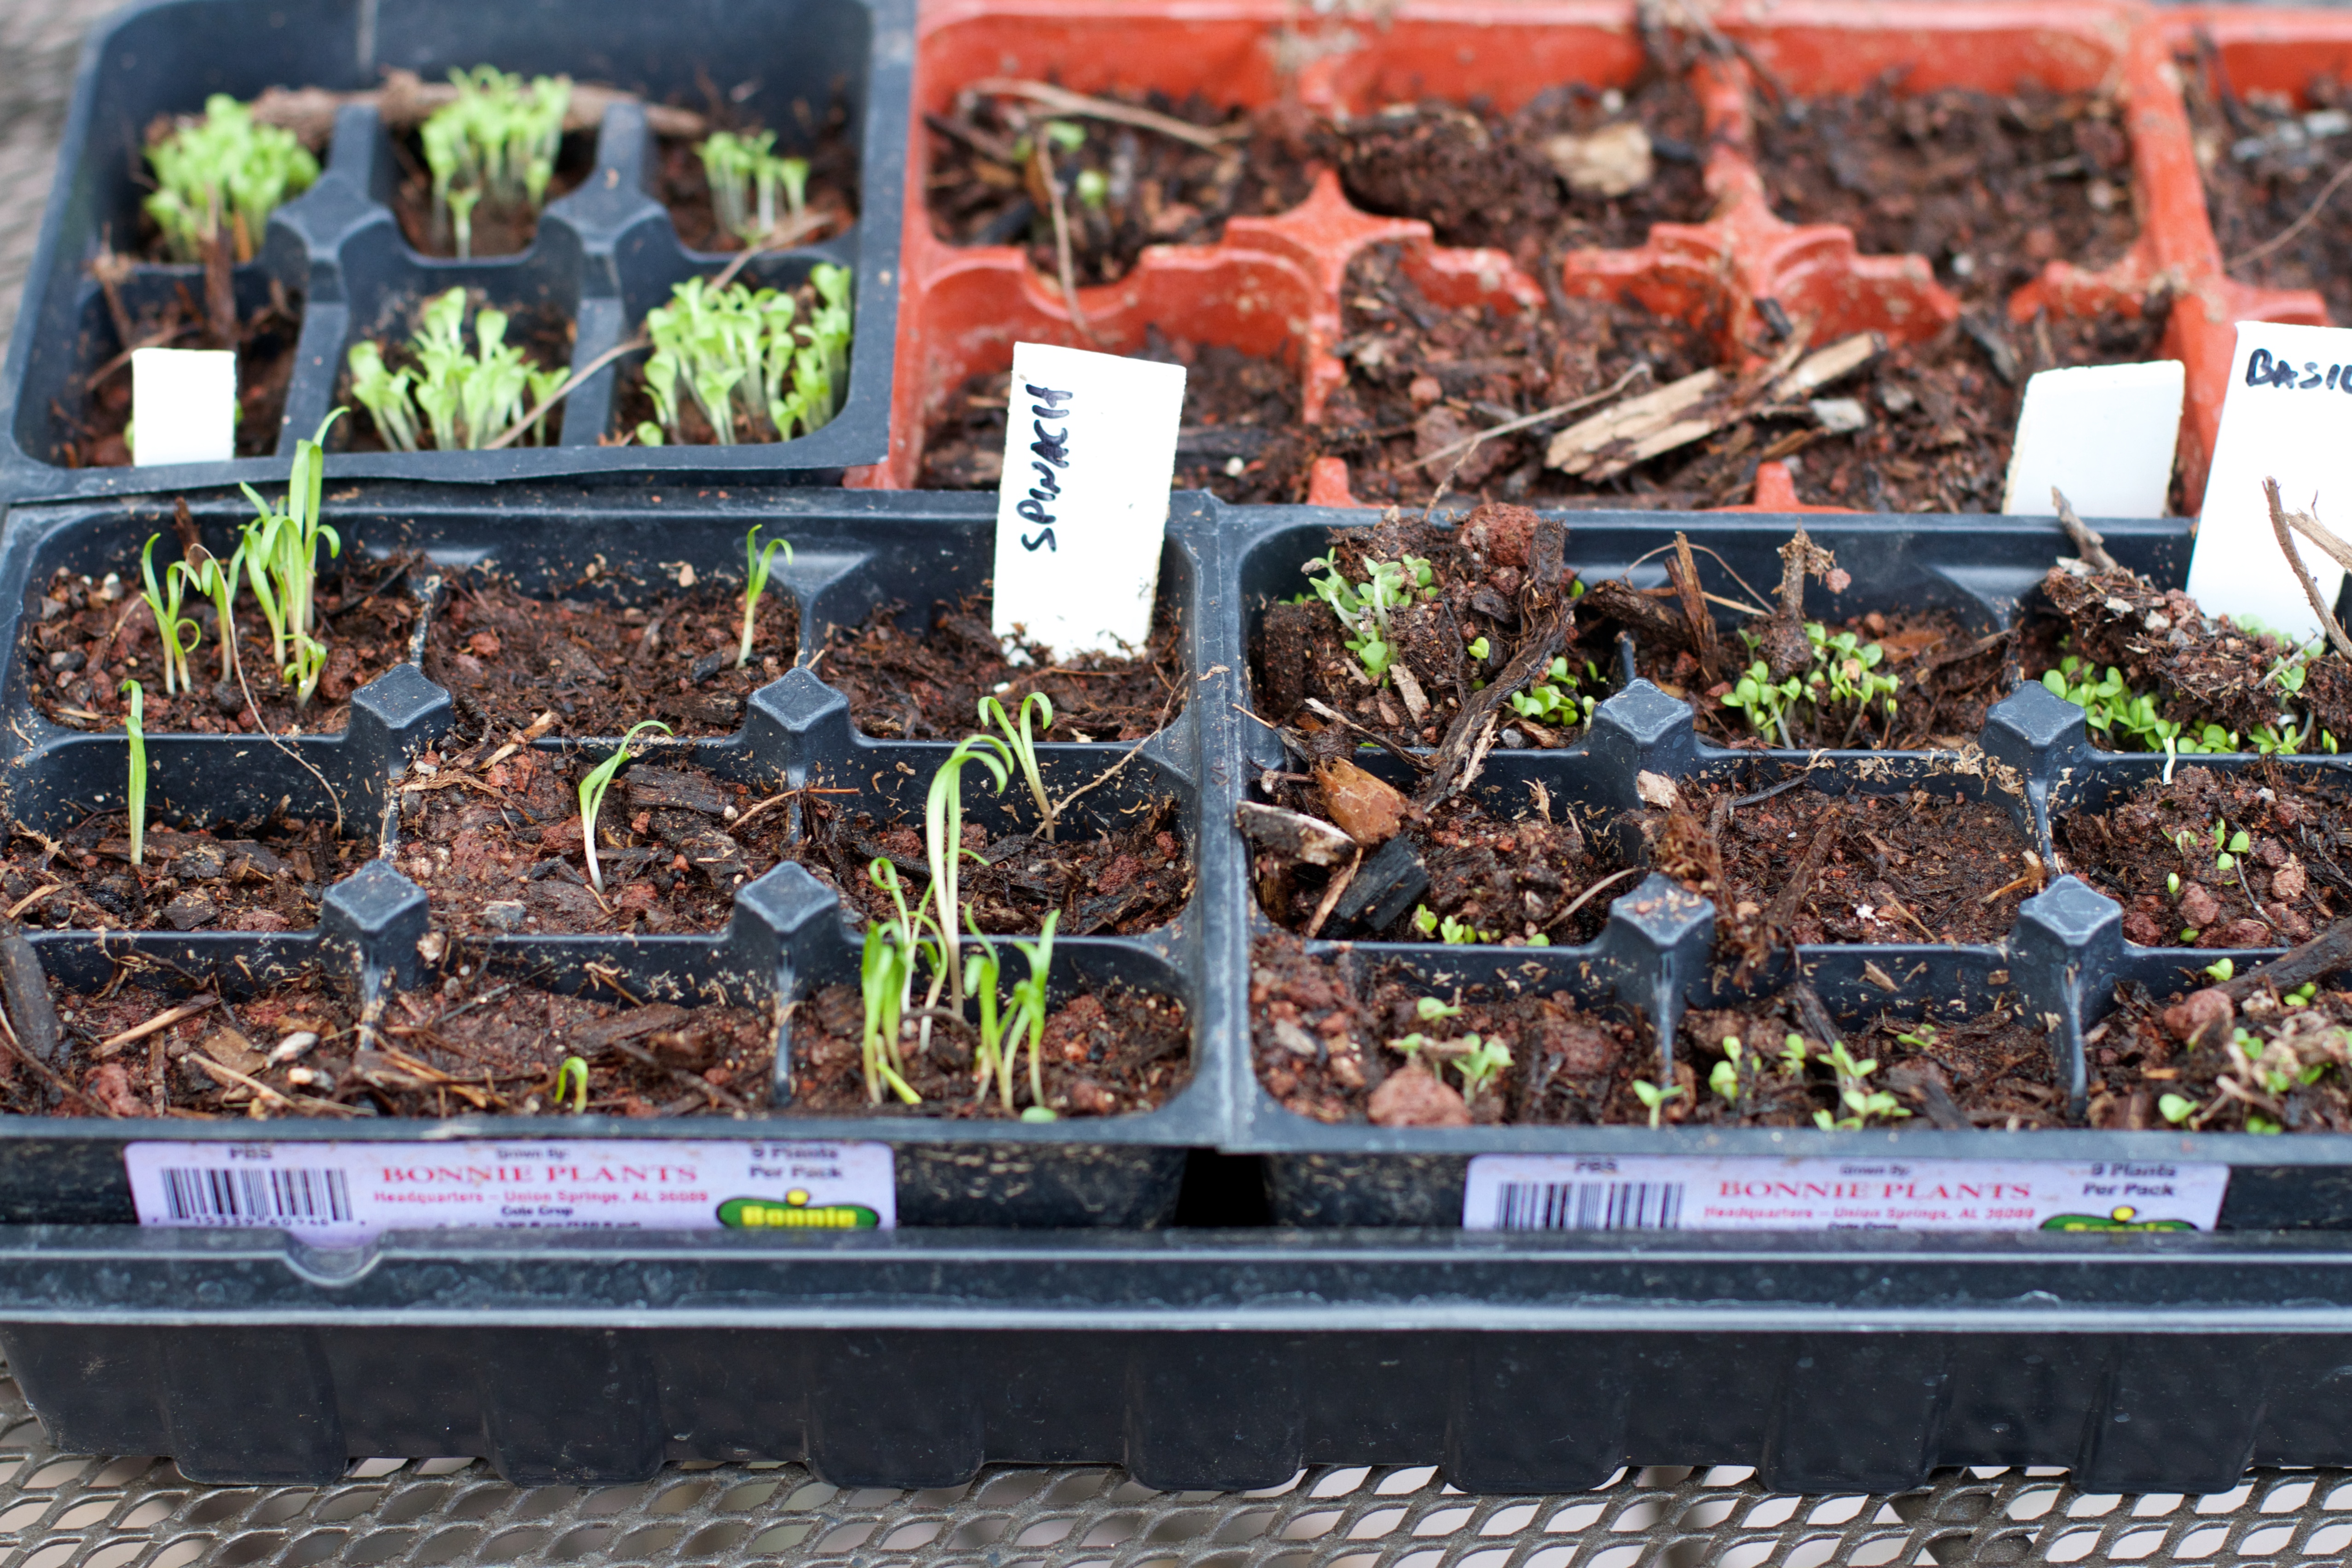
plant, flower, food, produce, vegetable, soil